Tropical cyclones in 2018

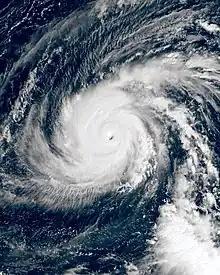
Typhoon Yutu

September was the most active month in the year at 23 tropical cyclones, including Hurricane Walaka, the third most intense in the Central Pacific on record and Typhoon Mangkhut as the third most intense worldwide of the year. Typhoon Kong-rey along with Hurricane Walaka both were Category 5 tropical cyclones on the Saffir–Simpson scale simultaneously in the Northern Hemisphere, marking the first time since 2005 that this rare occurrence happened. In the Atlantic, a turning point in the activity was also to be seen, with the 2018 Atlantic hurricane season to be the second Atlantic season in a row to see three hurricanes active at once on September 13.